International Service for the Acquisition of Agri-biotech Applications

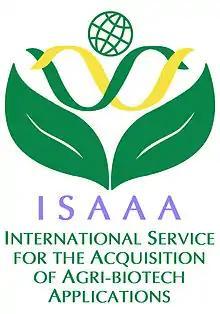

The International Service for the Acquisition of Agri-biotech Applications (ISAAA) is a non-profit international organization that shares agricultural biotechnology, focusing on genetic engineering.